List of birds of Ohio

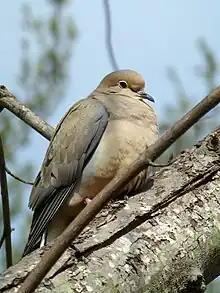
Mourning dove

Pigeons and doves are stout-bodied birds with short necks and short slender bills with a fleshy cere. Six species have been recorded in Ohio.